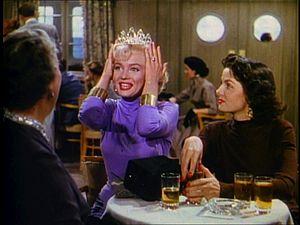
Les hommes préfèrent les blondes est un film musical américain de Howard Hawks sorti en 1953, adapté de la comédie musicale du même nom joué à Broadway en 1949.
Jane Russell est une actrice et chanteuse américaine, née le 21 juin 1921 à Bemidji et morte le 28 février 2011 à Santa Maria.